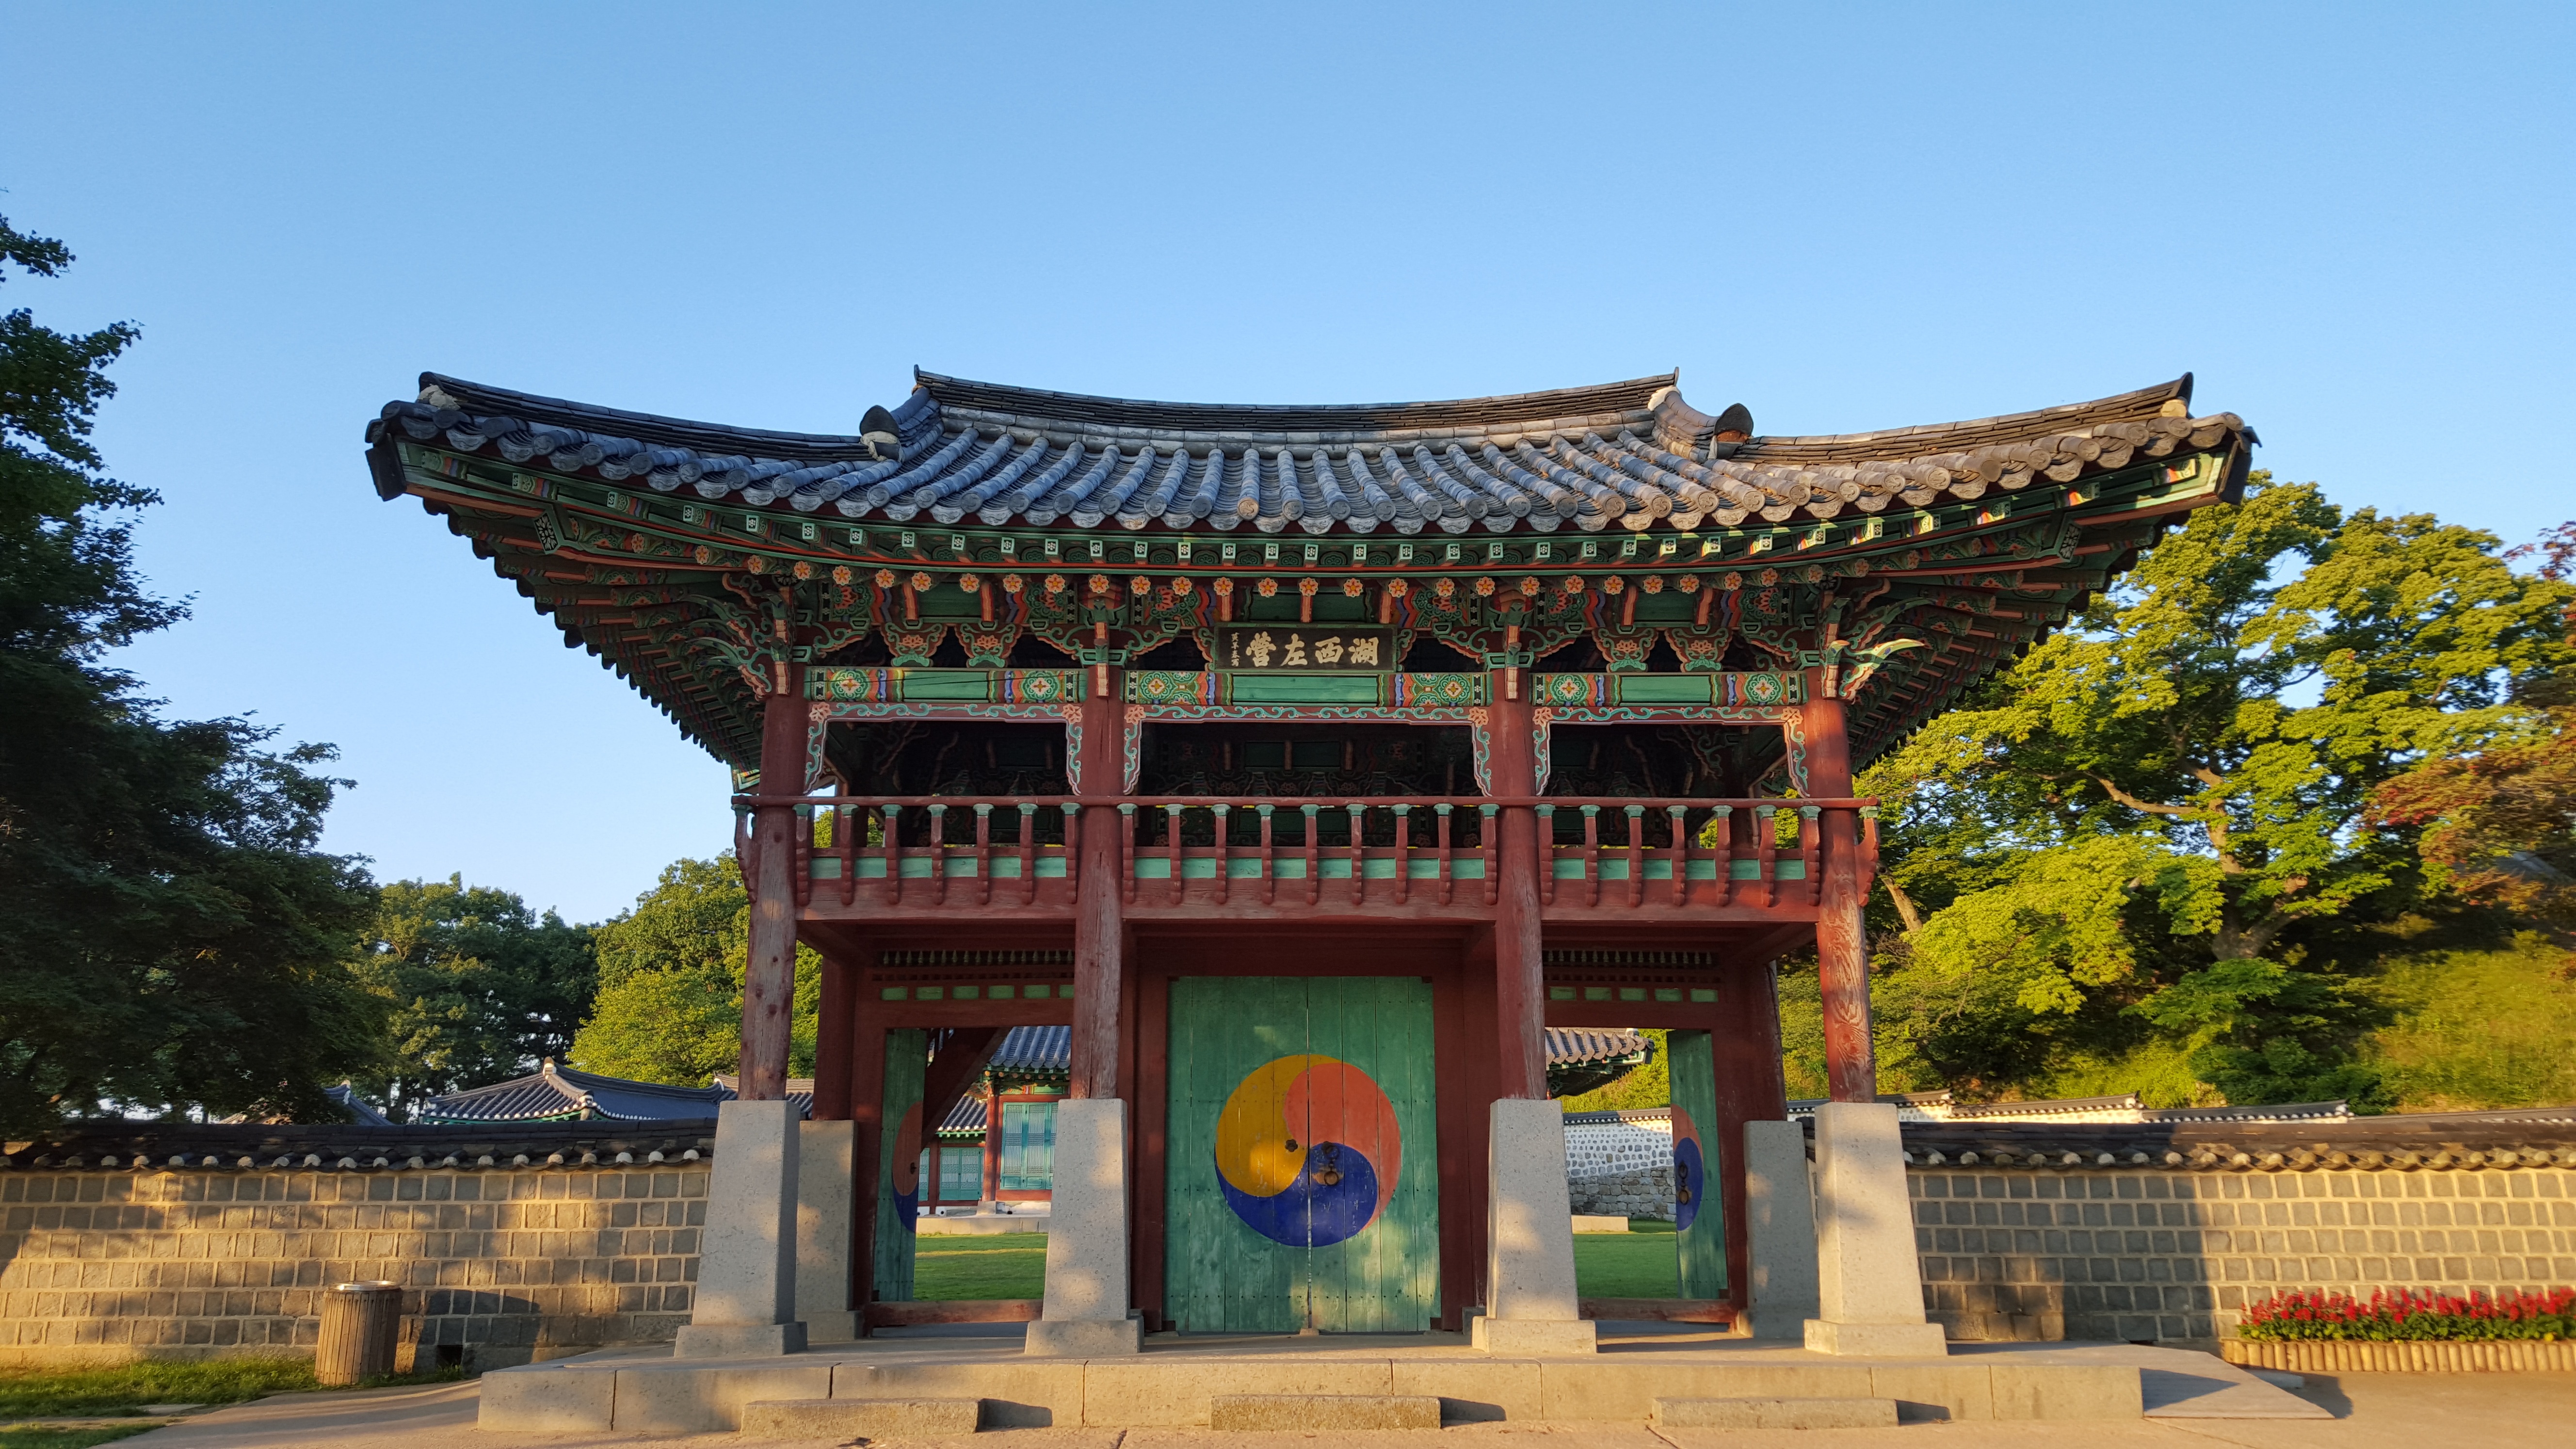
building, palace, autumn, landmark, tourism, place of worship, korea, temple, pavilion, shrine, chinese architecture, pagoda, republic of korea, autumn sky, hanok, hindu temple, historic site, cultural property, shinto shrine, haemieupseong